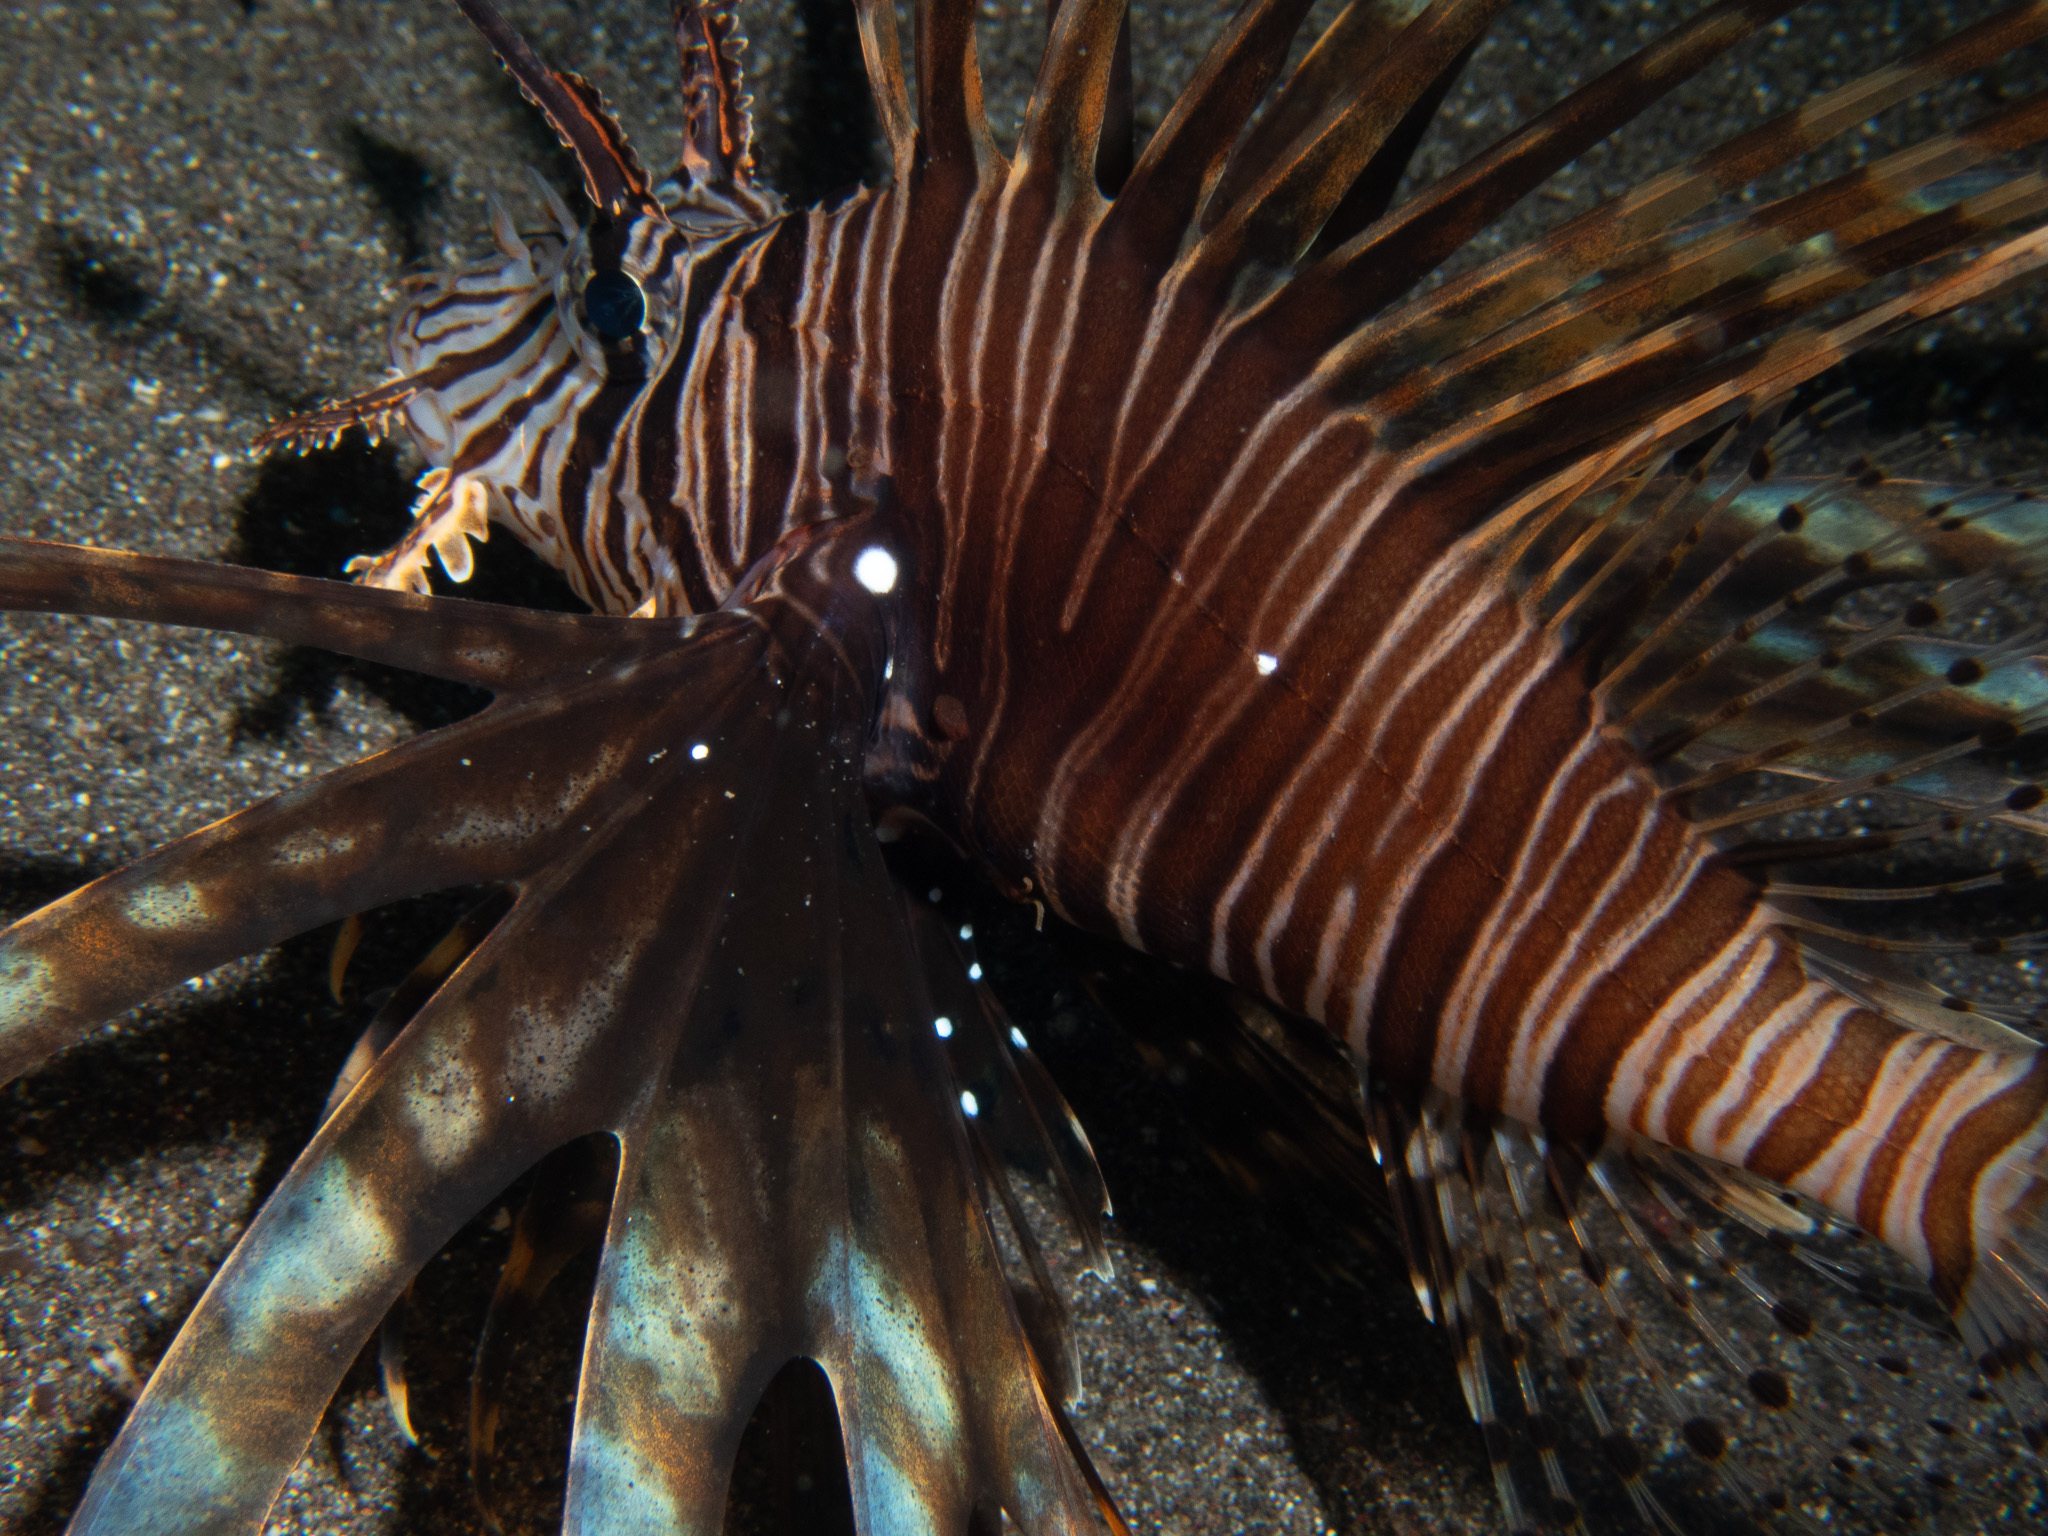
Pterois volitans (Red Lionfish)